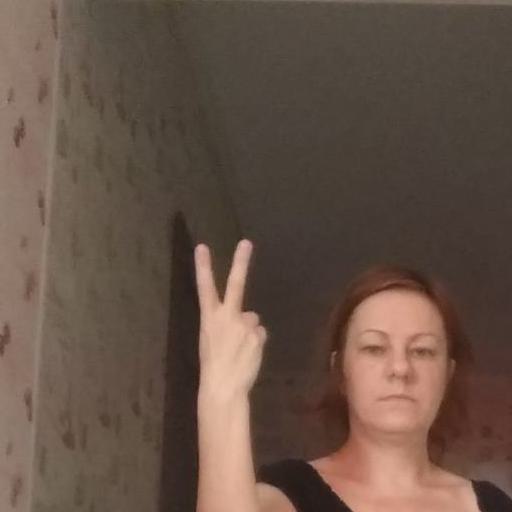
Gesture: peace_inverted